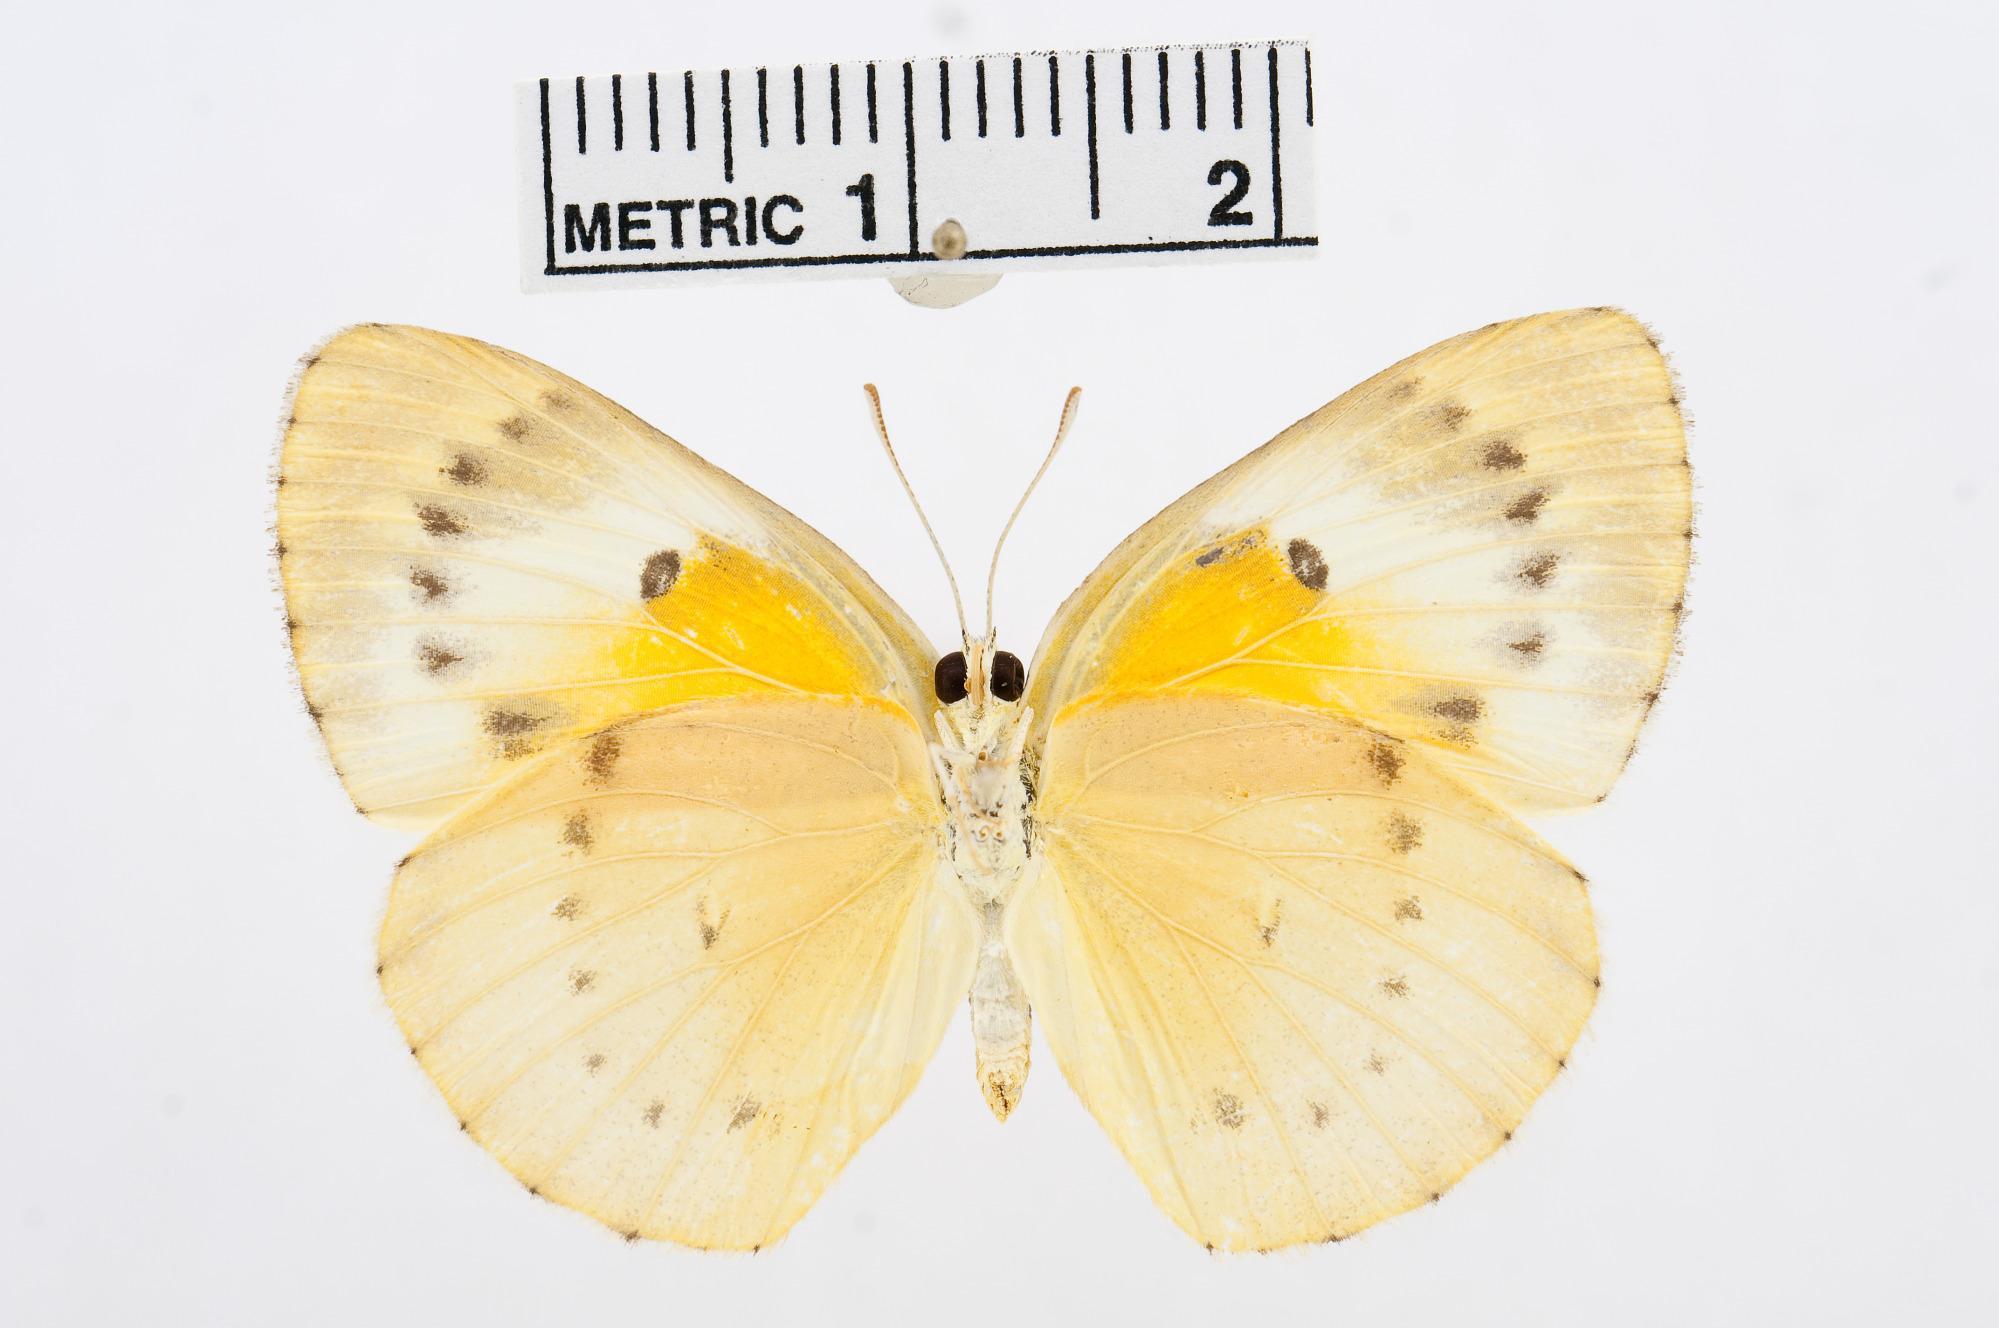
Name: Colotis pleione
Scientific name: Colotis pleione
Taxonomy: Animalia, Arthropoda, Hexapoda, Insecta, Lepidoptera, Pieridae, Pierinae